Chinese pre-wedding customs

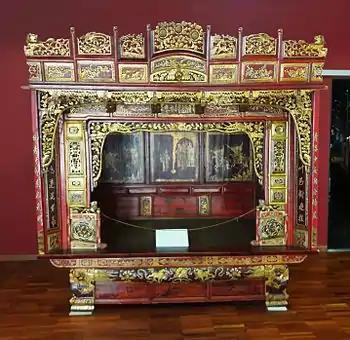
Traditional bridal bed, early 20th century, Asia and Pacific Museum in Warsaw

The bride's parents may include the (bride's dowry) along with the reciprocal gifts on the day of betrothal, or may present the bride's dowry separately a few days before the wedding ceremony. Chinese dowries typically include: